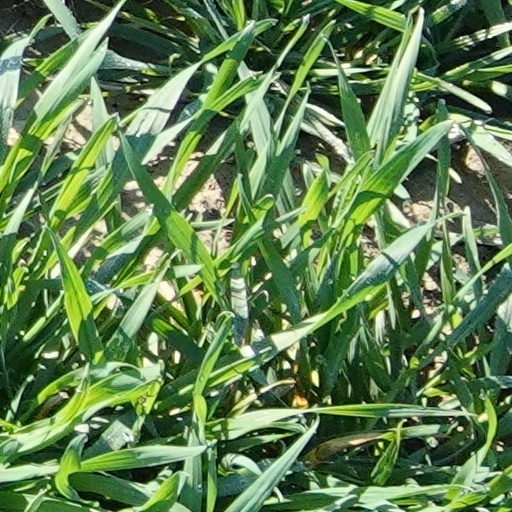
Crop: wheat